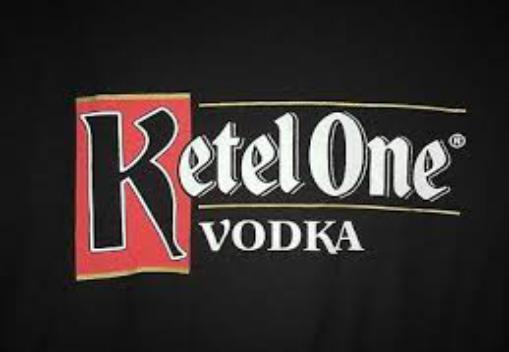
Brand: Ketel One
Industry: Food